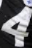
Number: 4